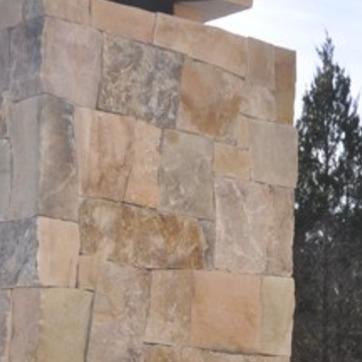
Material: stone